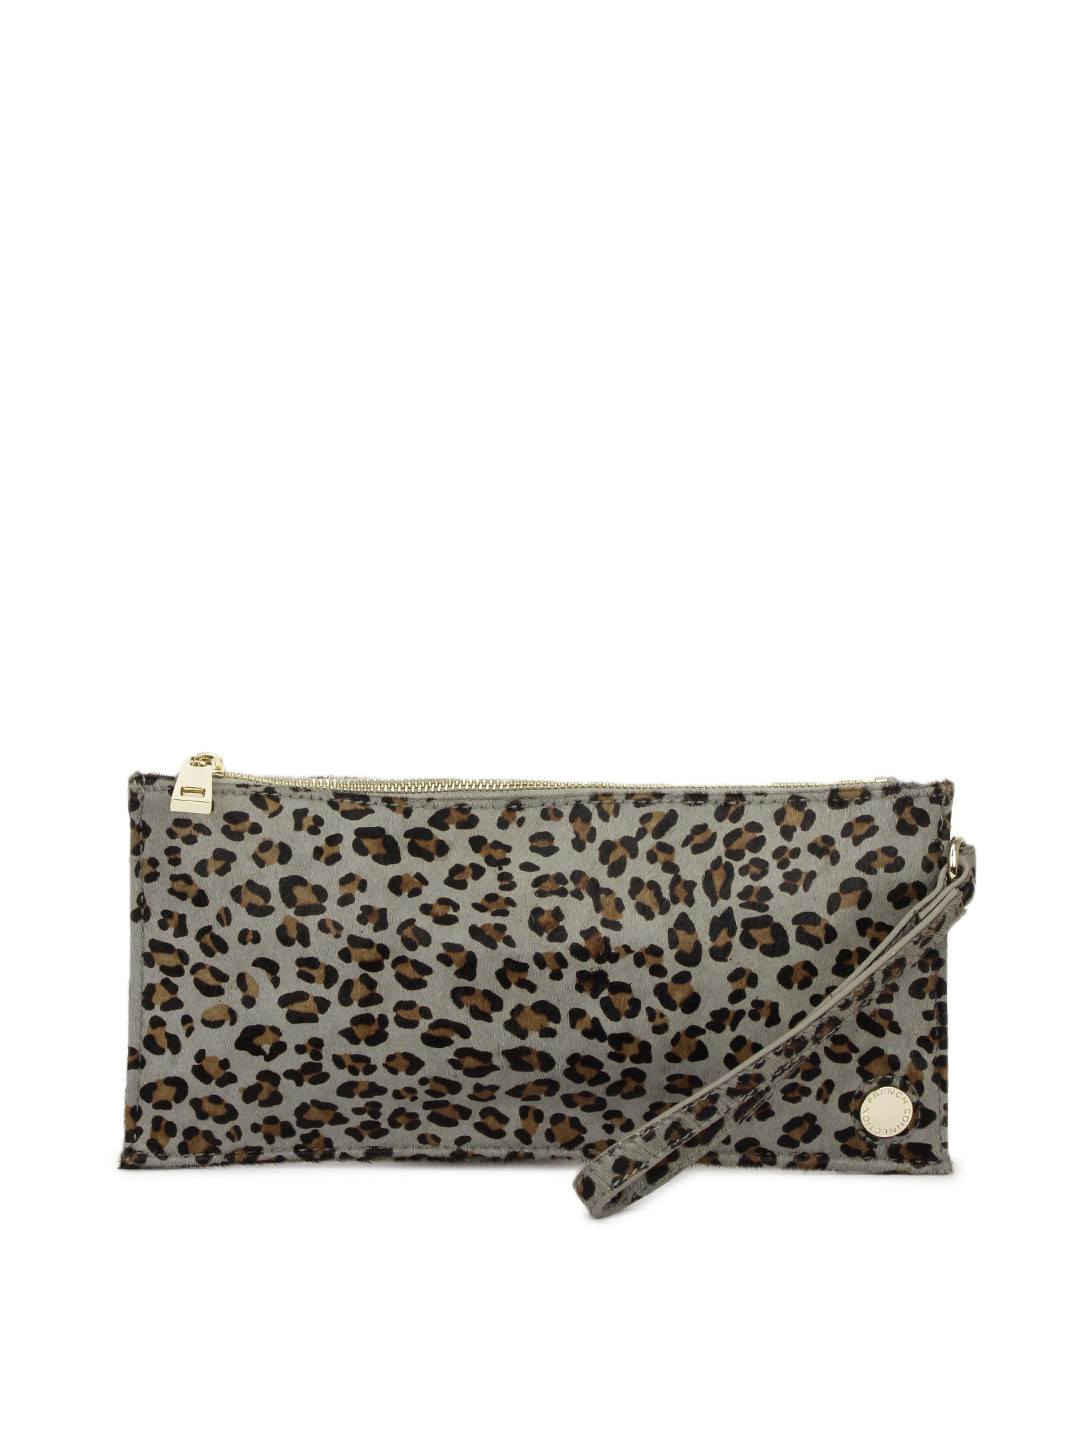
French Connection Women Grey Clutch
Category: Accessories / Bags / Clutches
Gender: Women
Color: Grey
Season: Summer 2012
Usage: Casual